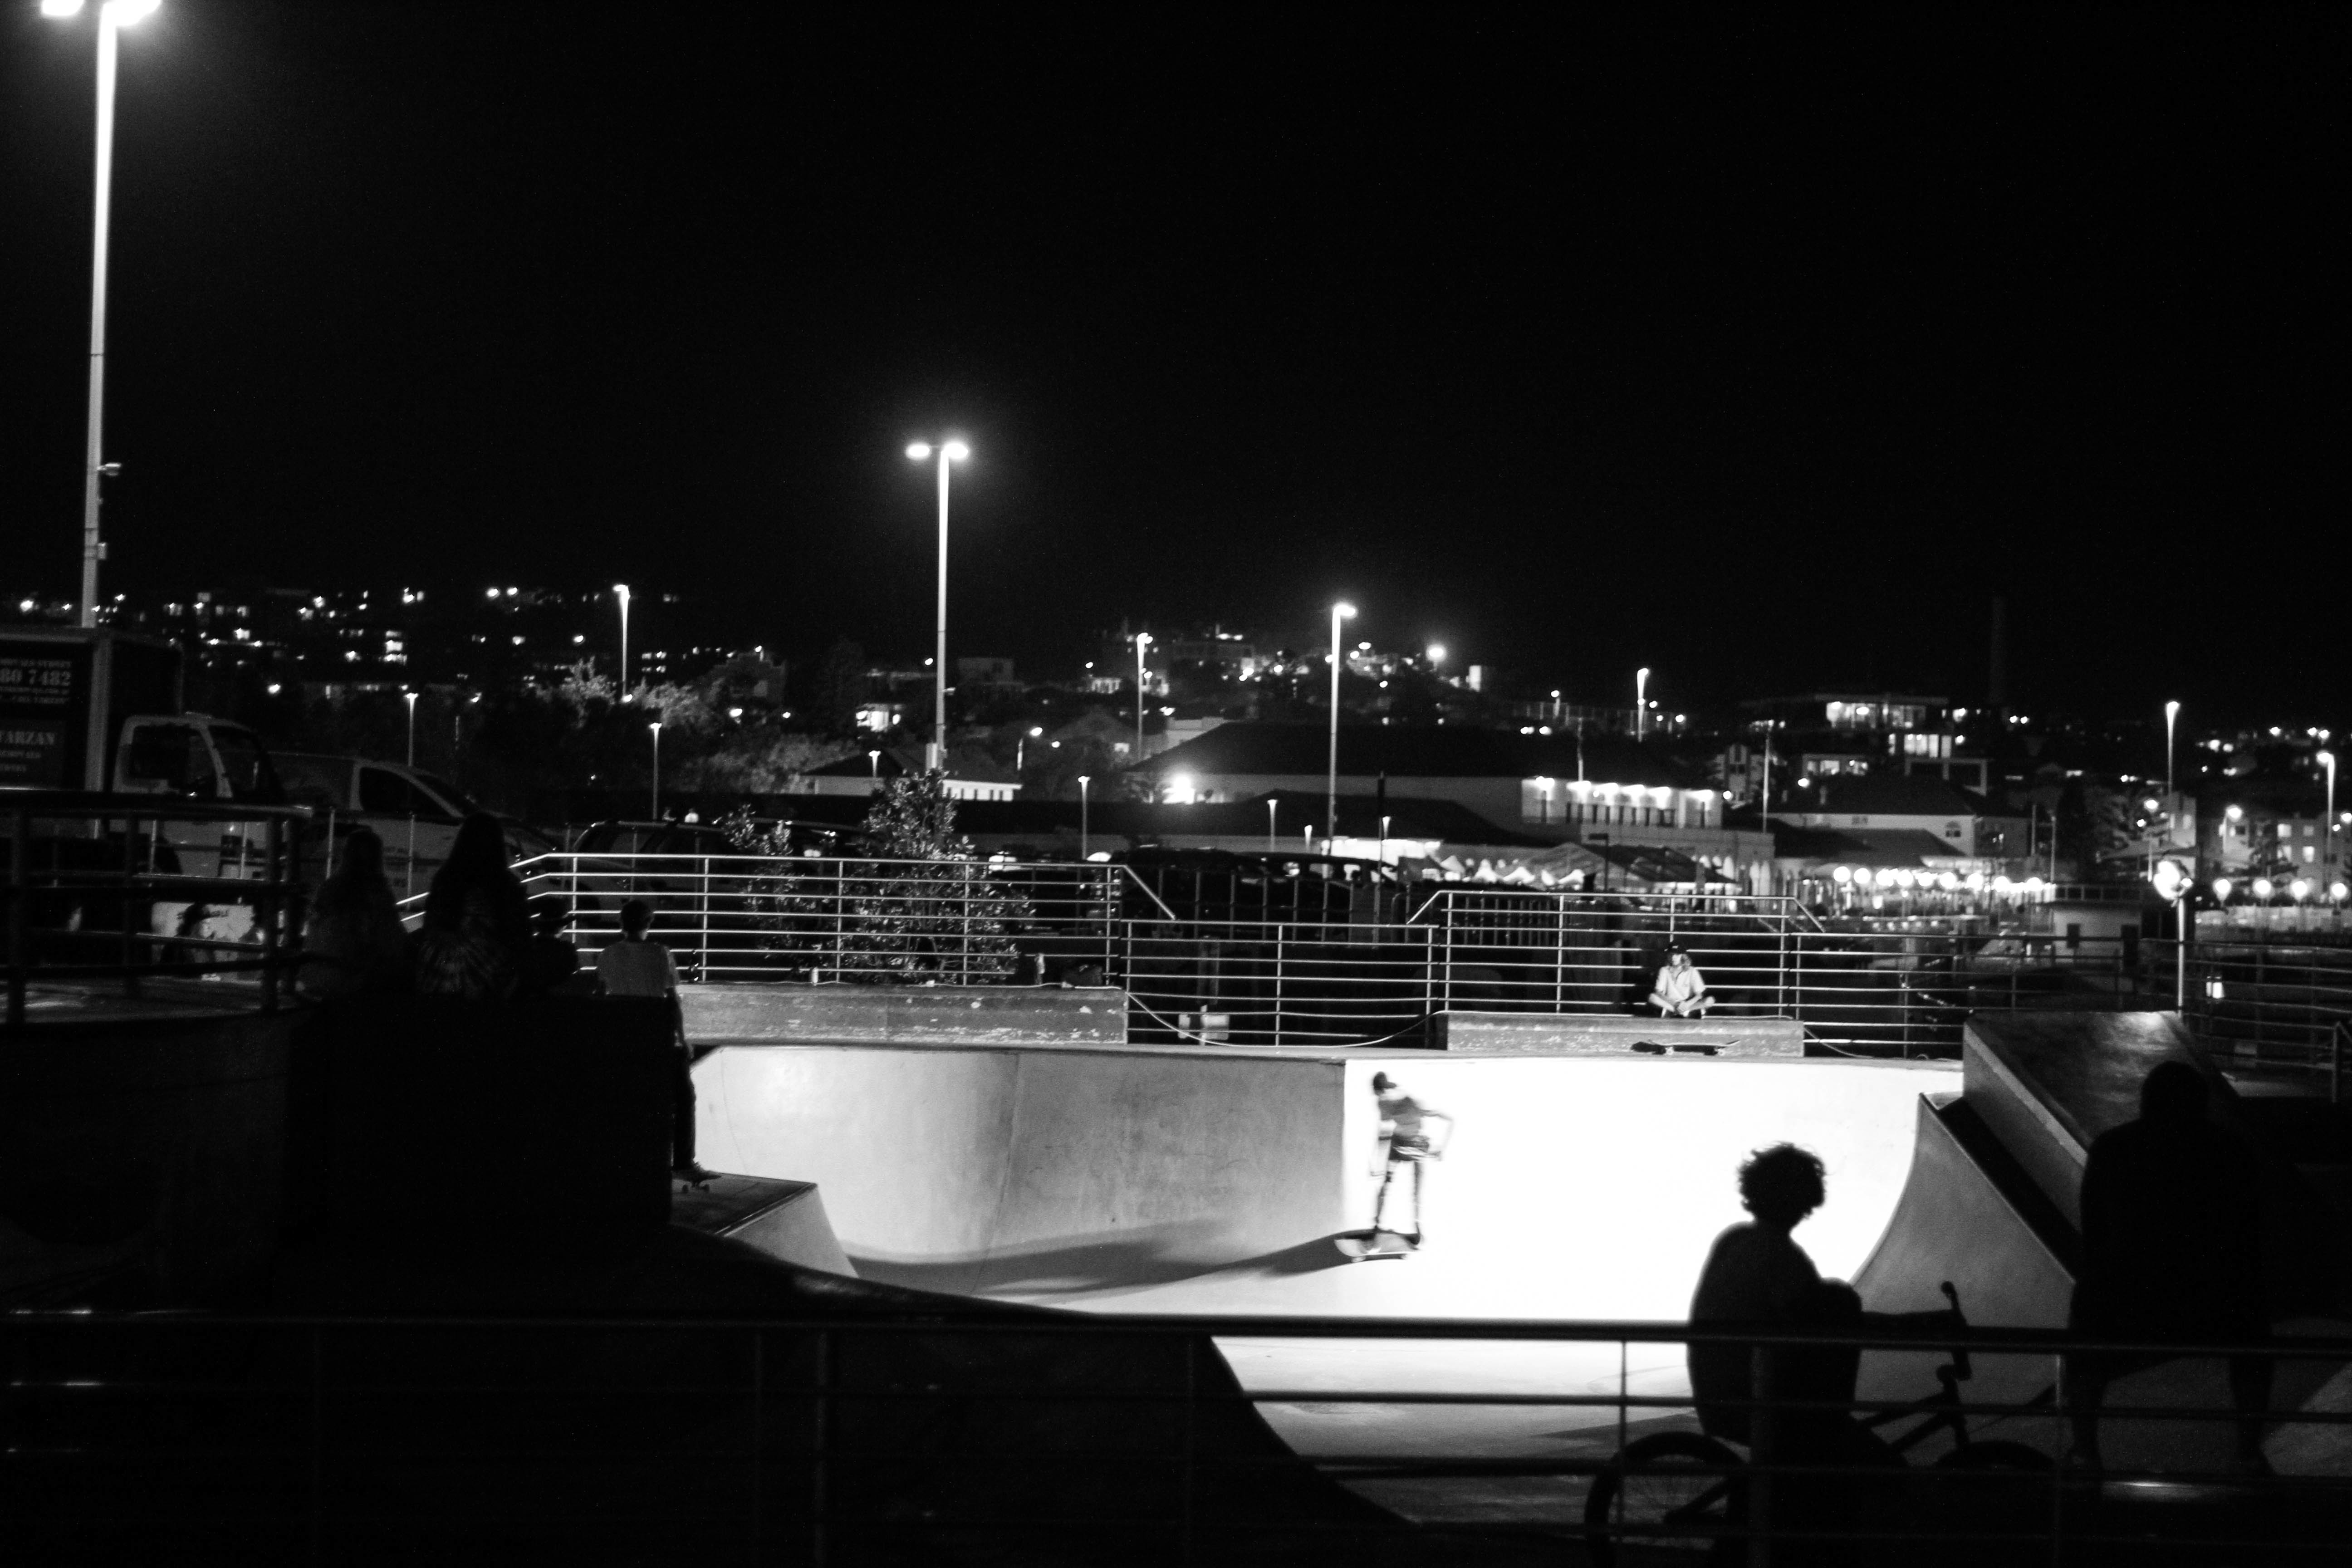
light, black and white, white, skyline, night, ship, cityscape, reflection, vehicle, darkness, monochrome, lighting, watercraft, shape, ocean liner, monochrome photography